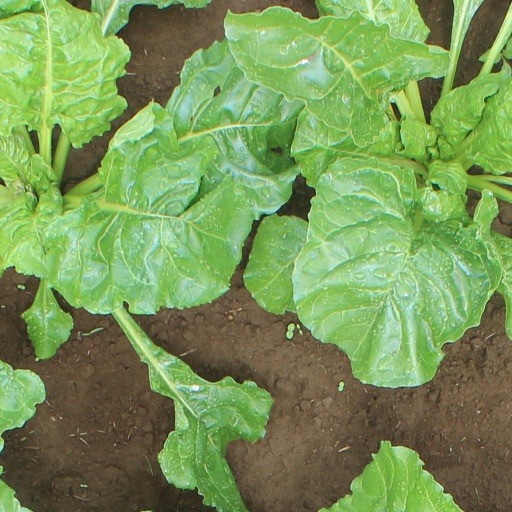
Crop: sugar beet